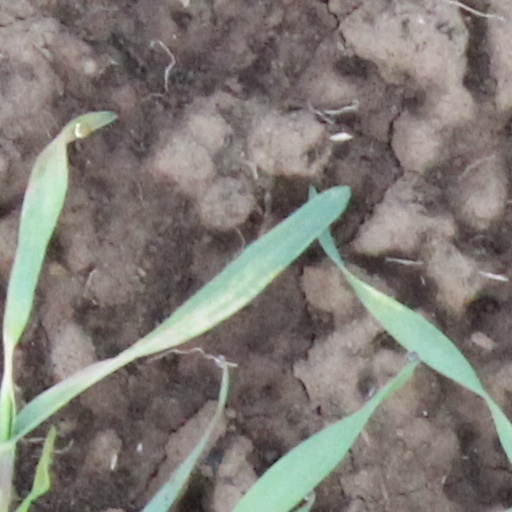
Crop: wheat